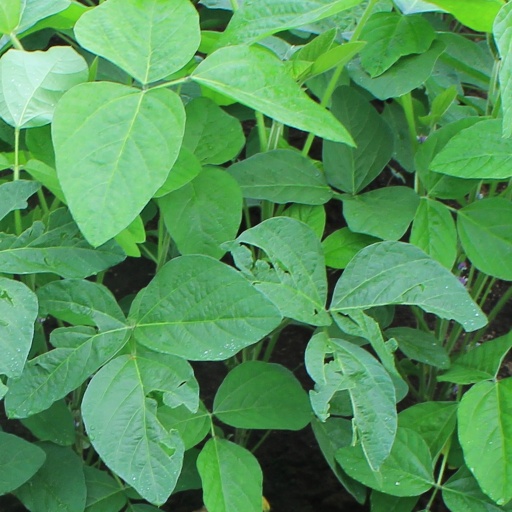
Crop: soybean